Reddy McMillan

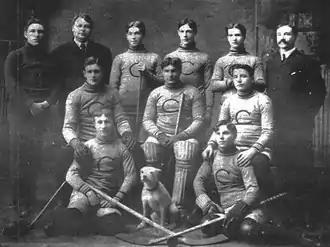
Reddy McMillan, third from left in the top row, with the Calumet-Laurium Miners in the 1904–05 IPHL season.

Aeneas Evan "Red, Reddy" McMillan (June 20, 1881 – June 18, 1960) was a professional ice hockey and lacrosse player from Cornwall, Ontario. He played with the Cobalt Silver Kings of the National Hockey Association during the league's inaugural 1910 season. He also played hockey in his hometown with the Cornwall Seniors of the Ontario Hockey Association, and in the IHL with Pittsburgh and Calumet. He is a member of the Cornwall Sports Hall of Fame.